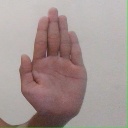
अक्षर: ध